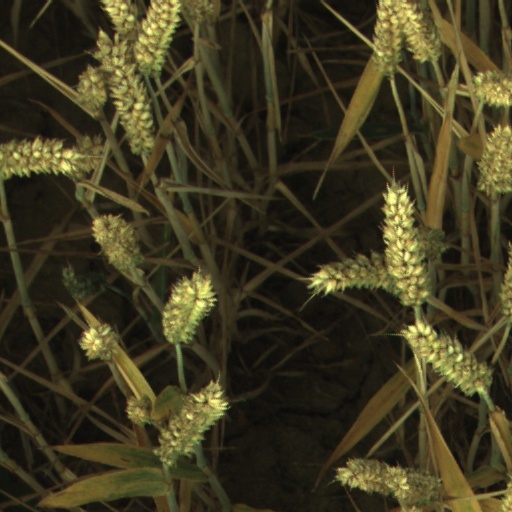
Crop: wheat